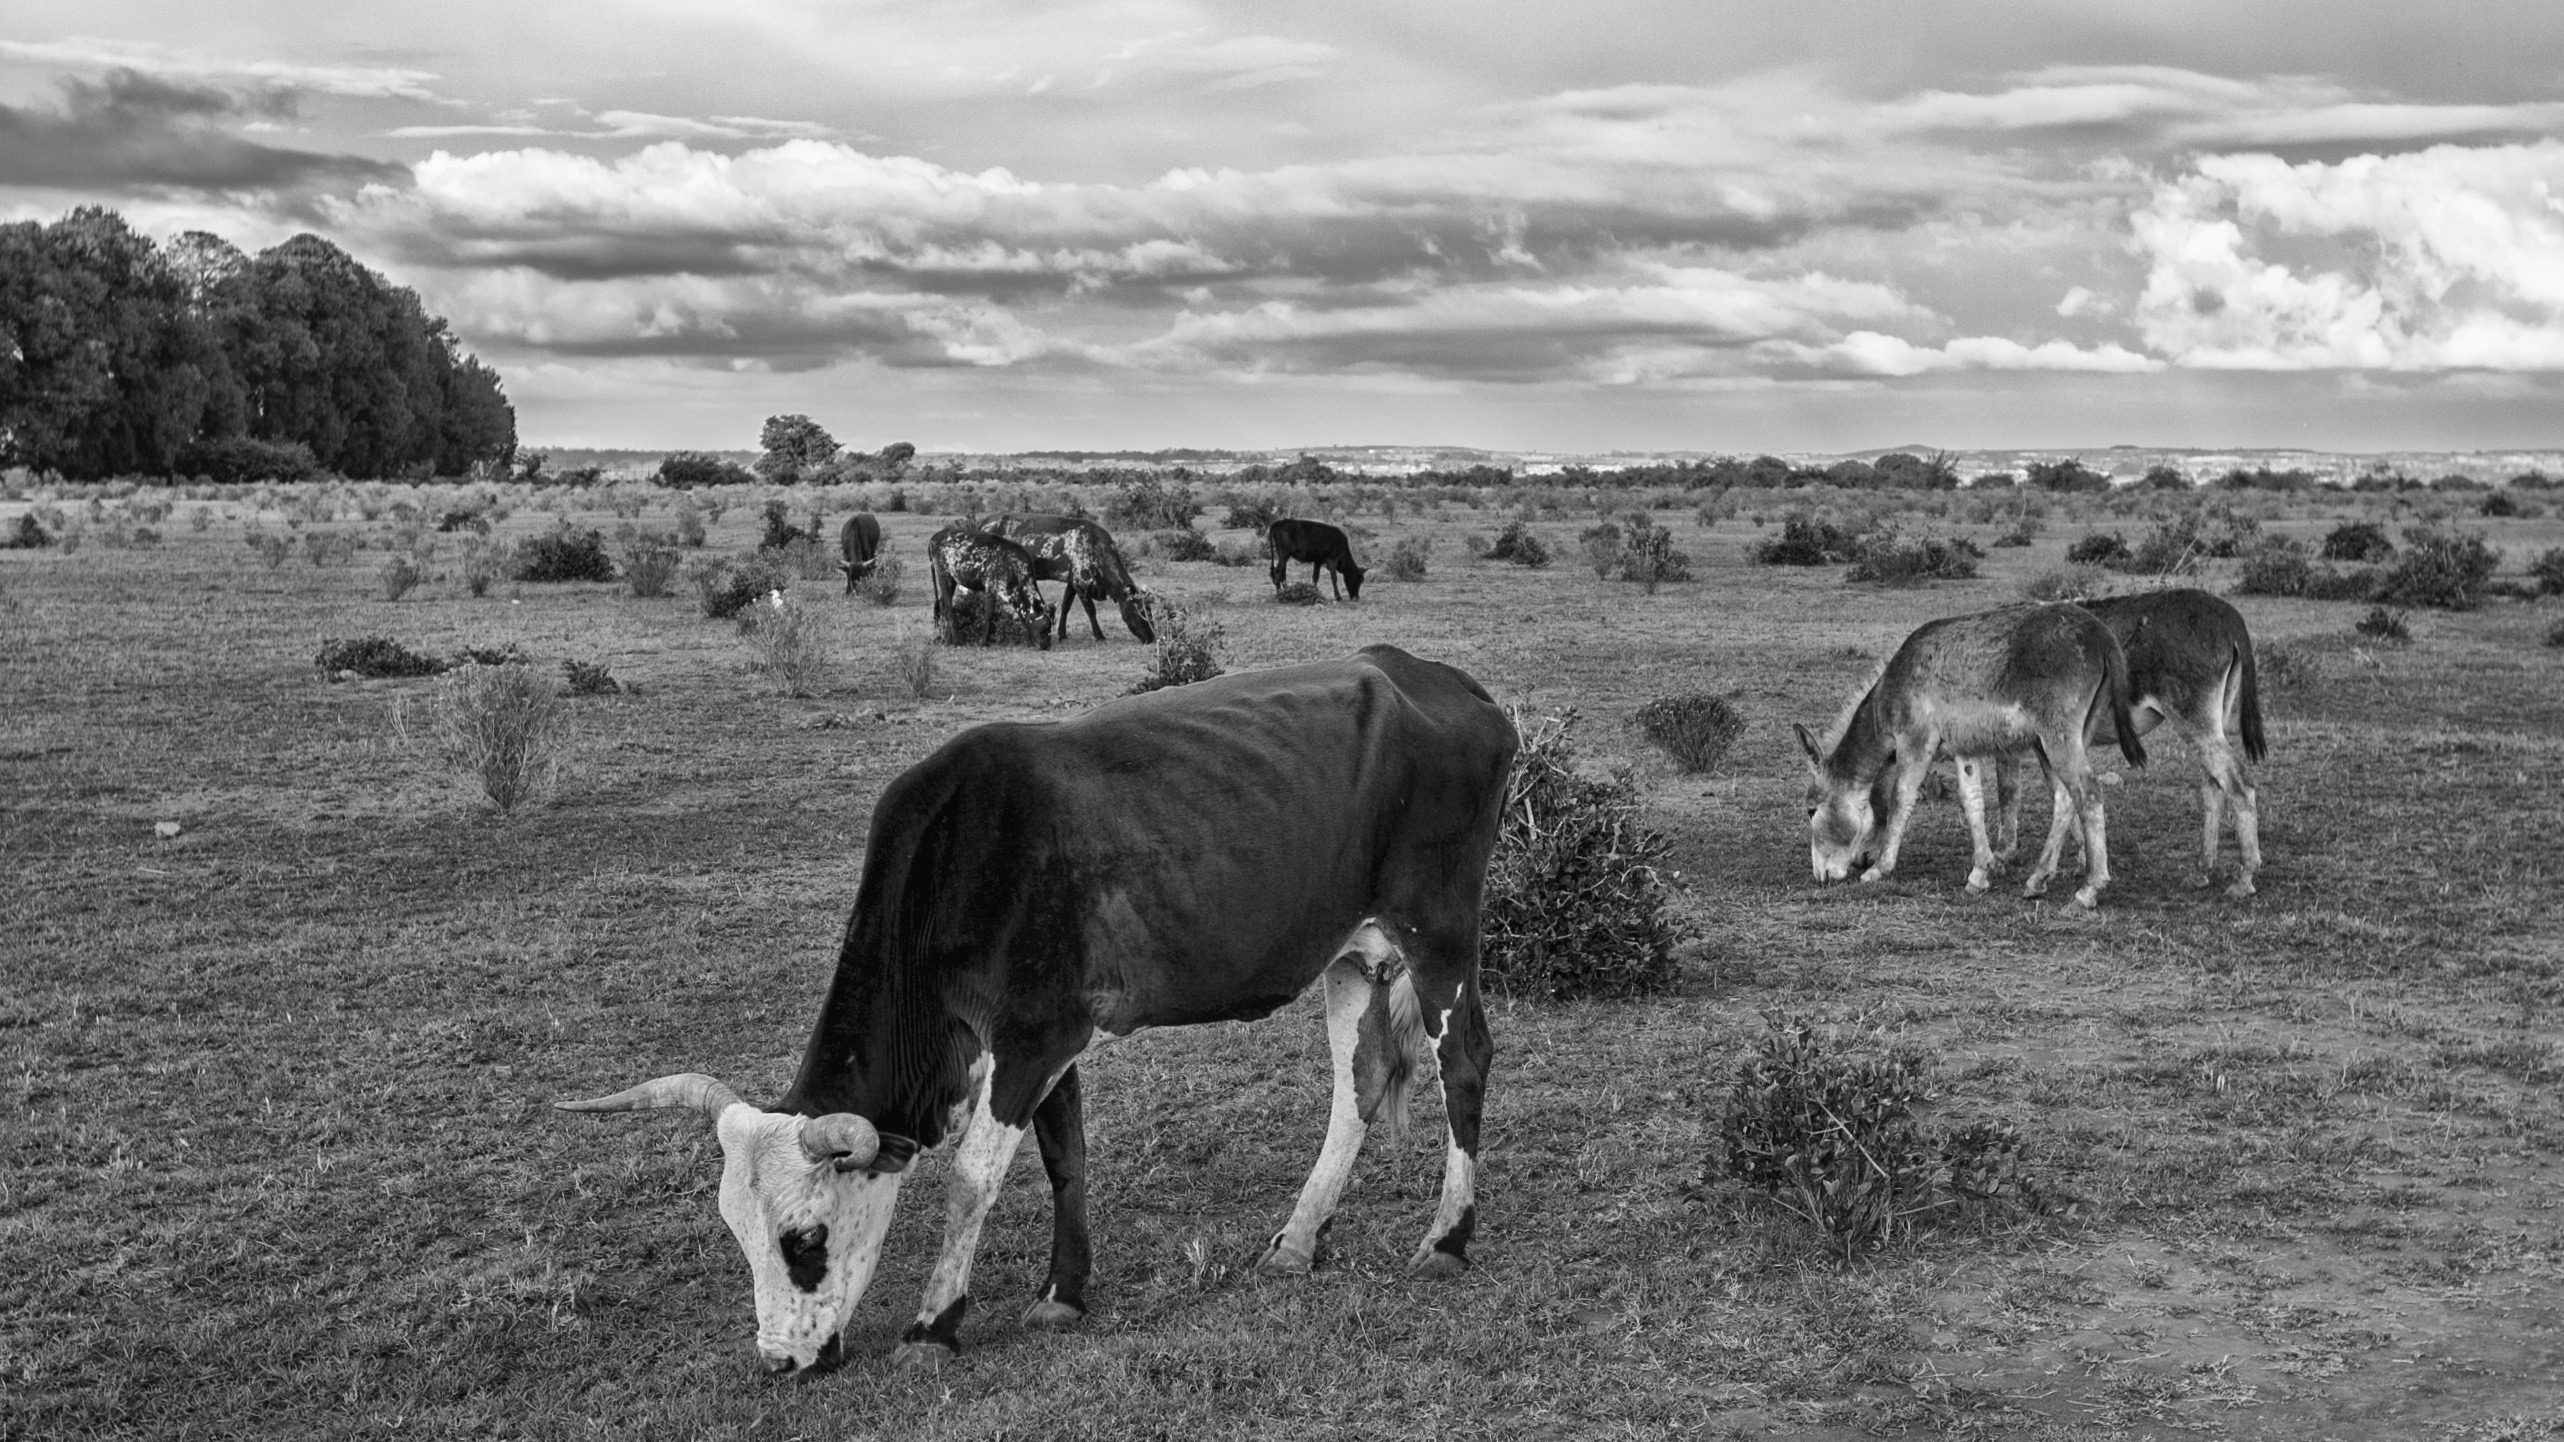
landscape, nature, black and white, field, farm, puppy, animal, cow, cattle, herd, pasture, grazing, horse, sheep, mammal, monochrome, milk, meat, plain, grassland, animals, mare, domestic animals, veal, rural area, pack animal, brazilian cattle, monochrome photography, cattle like mammal, horse like mammal, mustang horse